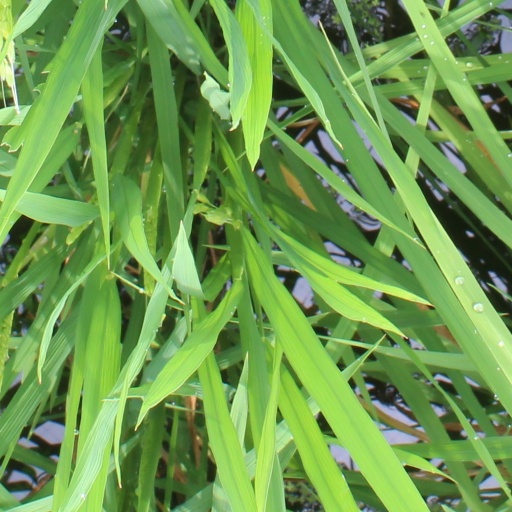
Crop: rice